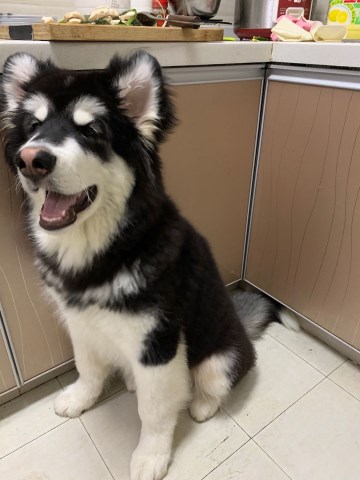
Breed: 1324-n000004-malamute